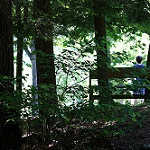
Scene: Outdoor